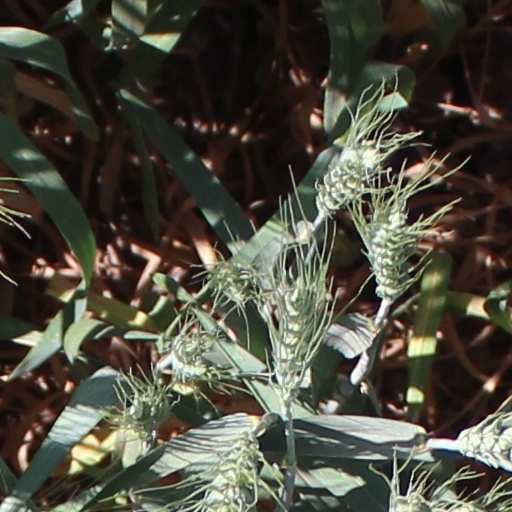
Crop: wheat